Vehicle registration plates of the Gambia

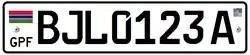

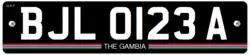

Registration plates of the Gambia have, since 2019 have been coloured yellow or white with black lettering. To the left is the Gambia flag and the letters "GPF". The plates are in the standard European size, and feature the German FE font. The first set of letters denote the city of issue, such as BJL for Banjul.